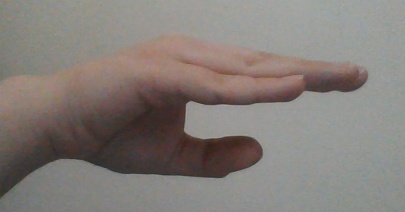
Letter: jeem